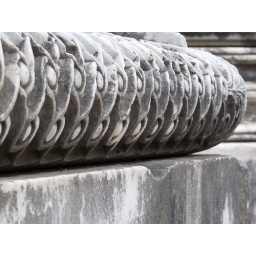
Carved geometric decoration on the base of a column in the ruined temple of the oracle of Apollo at Didyma, Turkey.